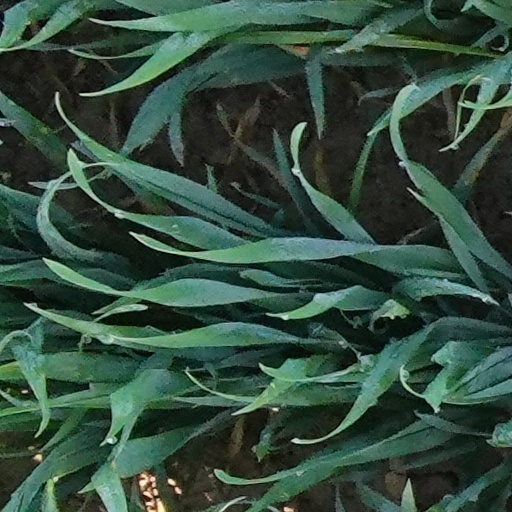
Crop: wheat